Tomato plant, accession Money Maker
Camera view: bottom (45 deg); turntable rotation: 90 degrees
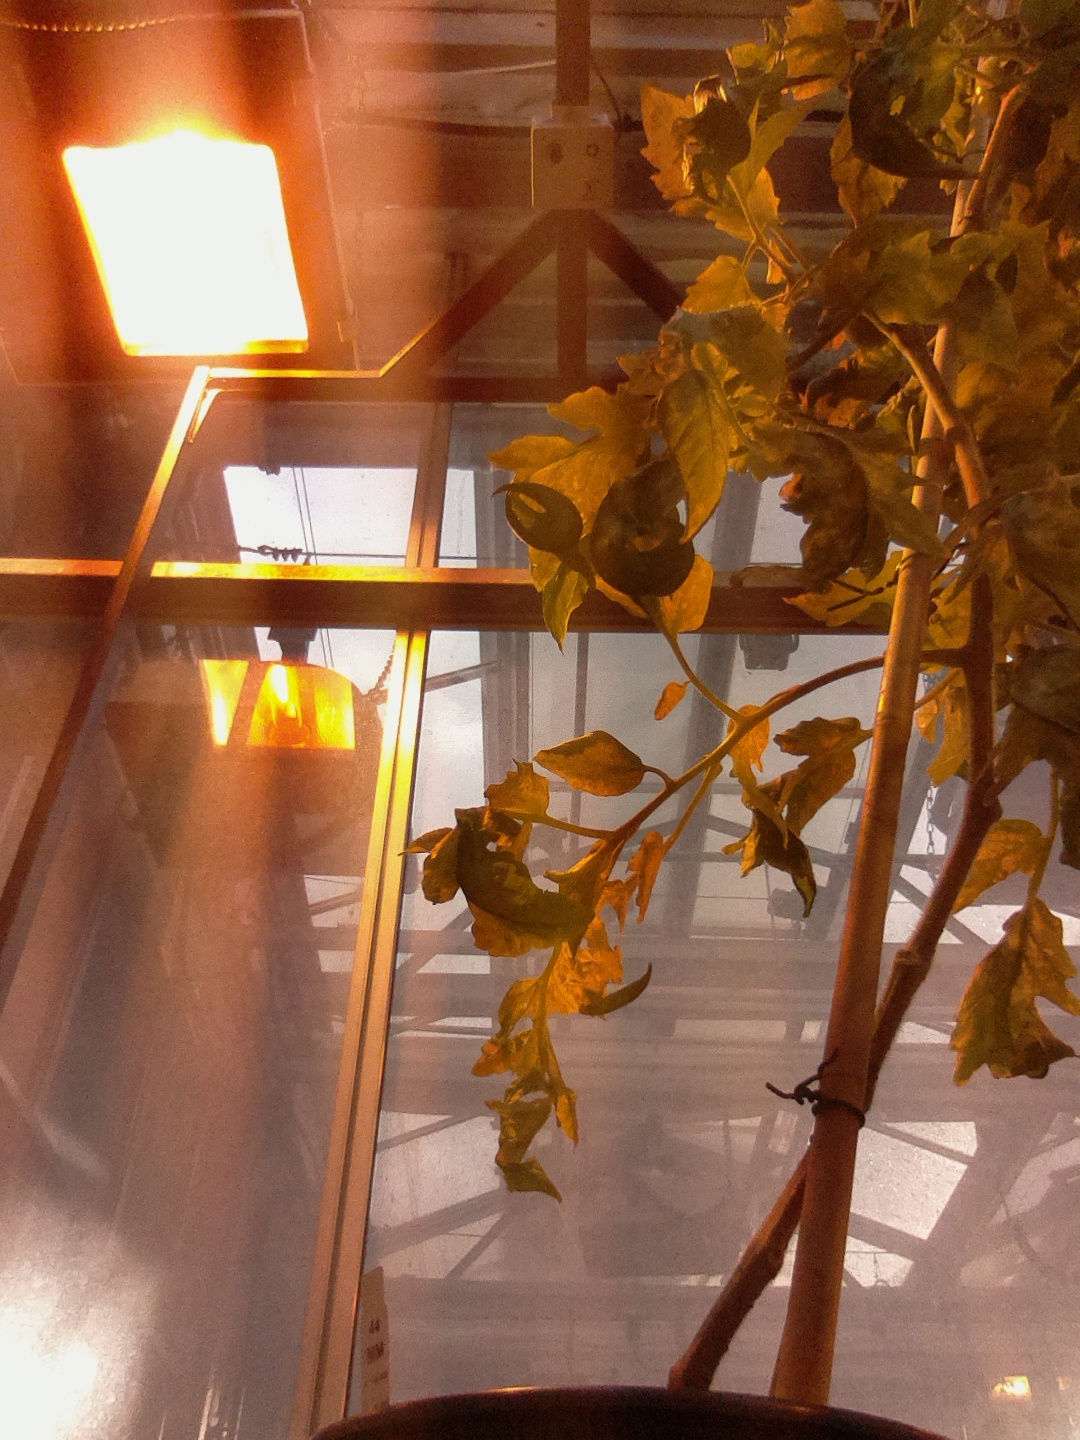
BBCH growth stage 73: 30%-40% of final fruit size